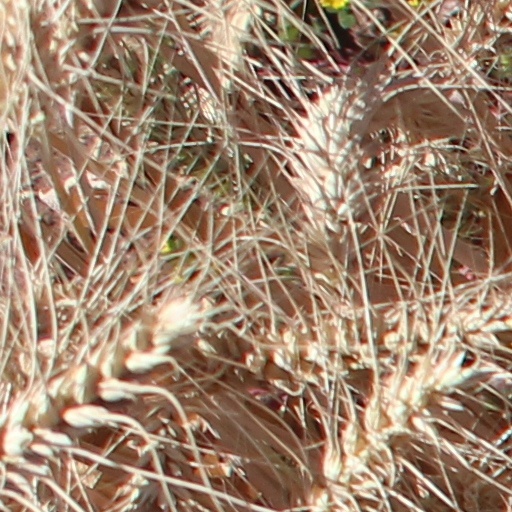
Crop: wheat